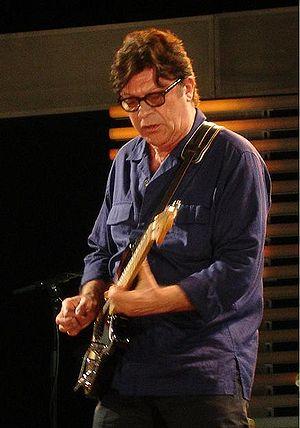
Le Crossroads Guitar Festival est un festival de musique créé en 1999 par Eric Clapton, à forte influence rock. Ce dernier choisit les musiciens qui se produisent sur scène ; Clapton déclare qu'ils font partie des meilleurs et qu'ils ont gagné son respect.
Robbie Robertson est un guitariste, compositeur, acteur, producteur et scénariste canadien né le 5 juillet 1943 à Toronto. Il a été le guitariste du groupe rock canadien The Band.